Carne (1968 film)

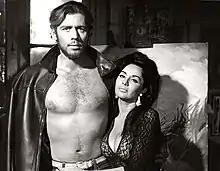
Víctor Bó and Isabel Sarli as Antonio and Delicia.

In the film Isabel Sarli has explicit sex scenes with Víctor Bó, who was Armando Bo's son. Armando and Isabel were lovers at the time so Victor was her stepson. In interviews, Victor later talked about the difficulty of filming the erotic scenes with Isabel "Coca" Sarli: "With Coca it was a very particular relationship, because when we had love scenes we both laughed because we were so nervous."